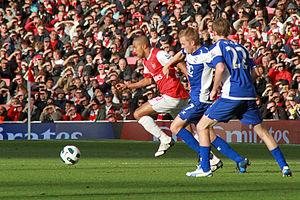
Gaël Clichy, né le 26 juillet 1985 à Toulouse, est un footballeur international français qui évolue au poste de défenseur.